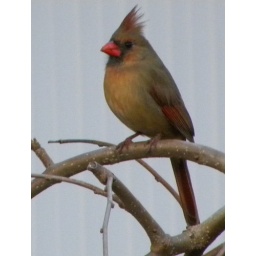
female cardinal in Winter. 12-20-2009